Andrei Svechnikov

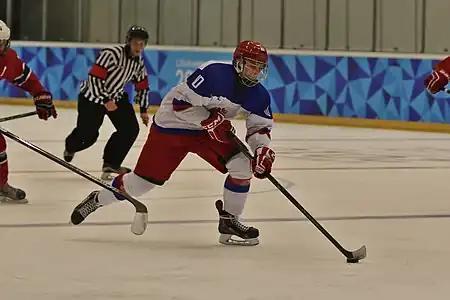
Svechnikov with Russia in 2016.

Svechnikov made his NHL debut on 4 October 2018, going scoreless in a 2–1 loss to the New York Islanders. One day later, he recorded his first career NHL point (an assist) in a 3–1 win over the Columbus Blue Jackets. On 7 October, Svechnikov scored his first career NHL goal during an 8–5 win against the New York Rangers. In doing so, he became the first player born in the 2000s to score an NHL goal. Svechnikov finished his rookie season with 20 goals and 17 assists for 37 points. He also recorded 5 points in 9 postseason games.